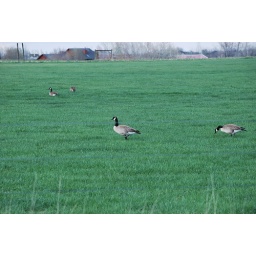
More attempts to capture just how green the grass is in the spring..these geese were very happy in this field.